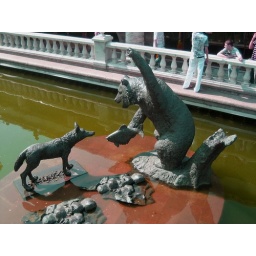
Russian bear monument in front of McDonalds